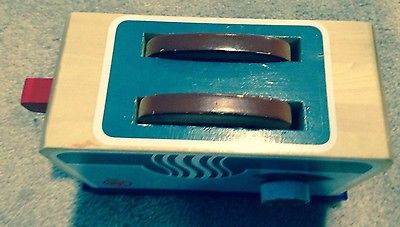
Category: toaster